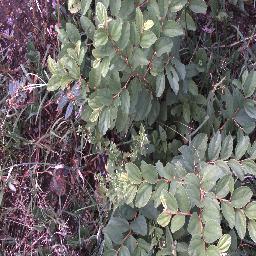
Label: chinee_apple